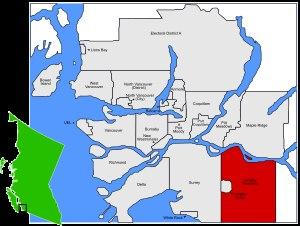
Le district de Langley est une municipalité de la province de Colombie-Britannique au Canada.